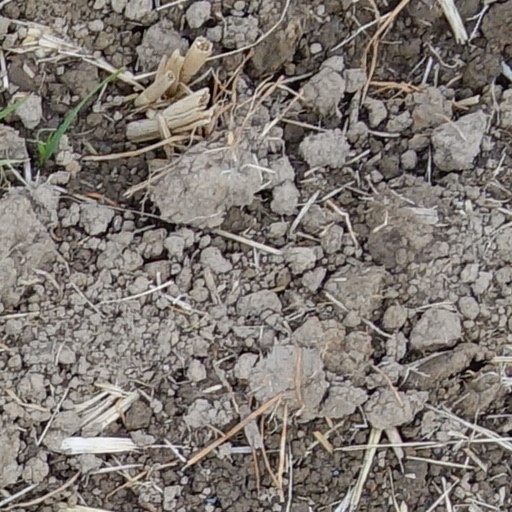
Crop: wheat